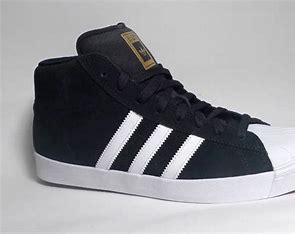
Brand: Adidas
Model: Pro Model